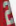
Number: 2